Žabnica, Kranj

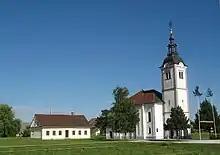
Saint Ulrich's Church

The parish church in the village is dedicated to Saint Ulrich and belongs to the Archdiocese of Ljubljana.